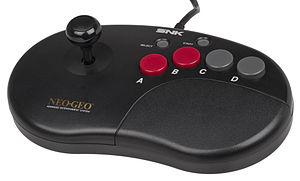
Liste d'accessoires SNK répertorie tous les accessoires disponible pour le matériel de la société SNK.